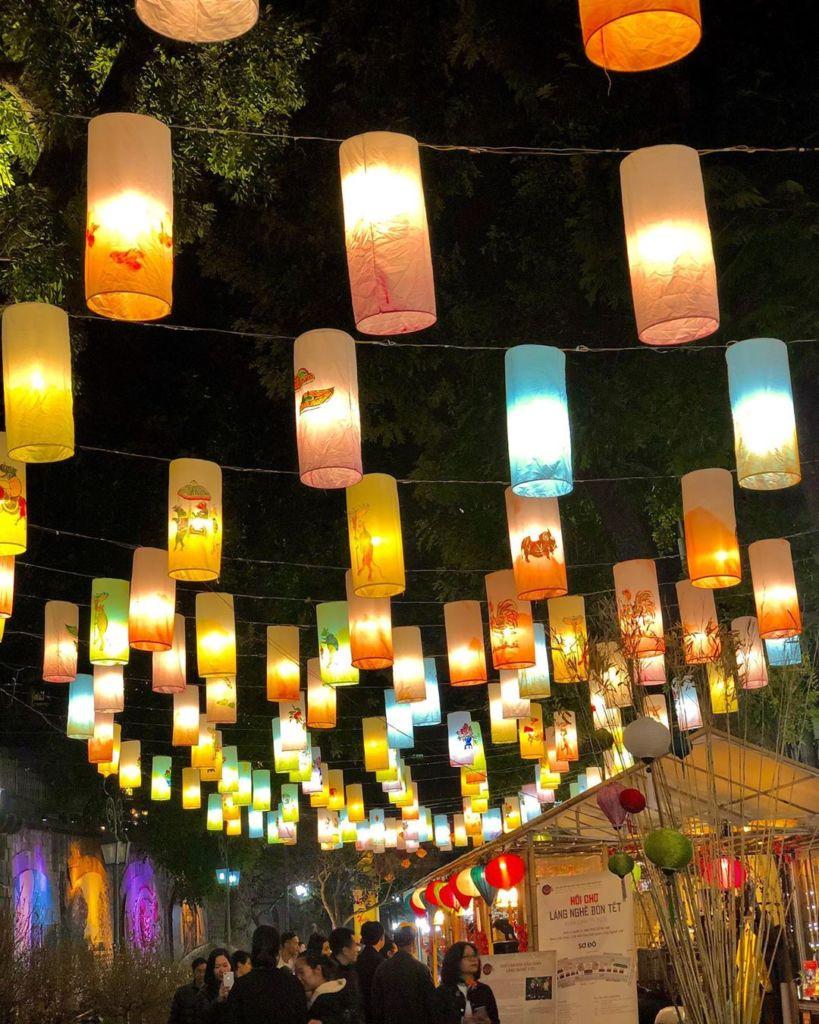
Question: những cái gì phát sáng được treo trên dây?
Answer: những chiếc đèn lồng phát sáng được treo trên dây